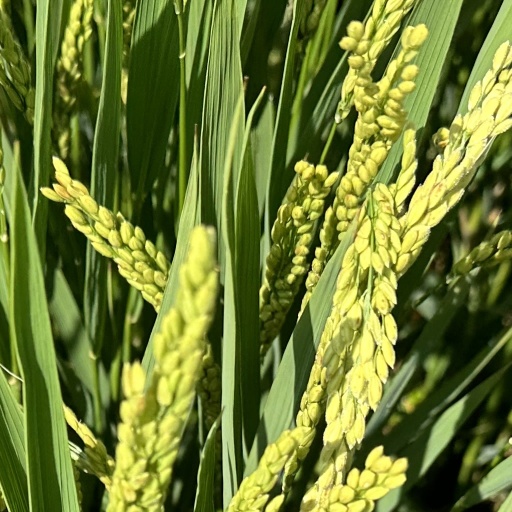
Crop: rice